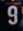
Number: 9